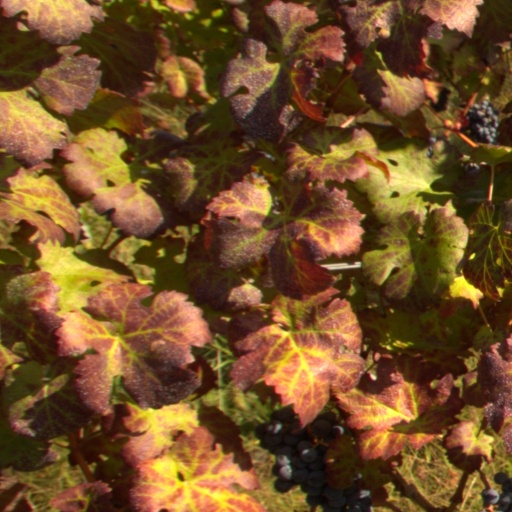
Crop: grape